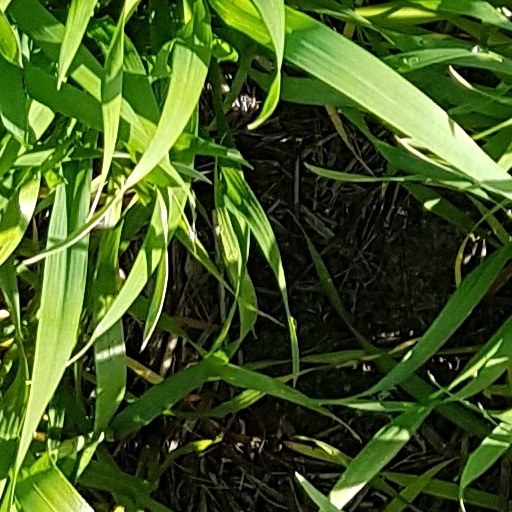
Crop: wheat